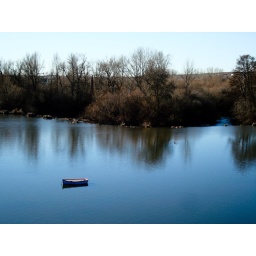
The river Tormes is the one that flows through Salamanca.And that boat is right in the middle of it.